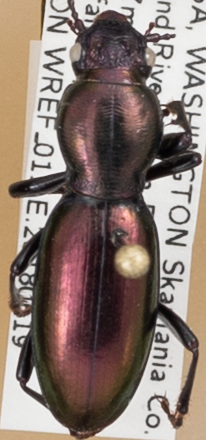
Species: Zacotus matthewsii
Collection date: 2018-06-19
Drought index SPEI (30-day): -1.45
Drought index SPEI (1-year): -0.32
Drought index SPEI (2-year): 0.71